History of Nokia

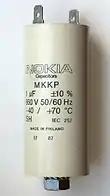
A capacitor made by Nokia Capacitors

In 1967, Nokia Corporation was formed through the merger of the three companies. The new company manufactured products including paper items, car and bicycle tires, rubber boots, communications cables, televisions and other consumer electronics, personal computers, generators, robotics, capacitors, Military technology and equipment (such as the SANLA M/90 device and the M61 gas mask for the Finnish Army), plastics, aluminum and chemicals.